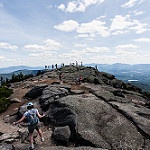
Label: mountain